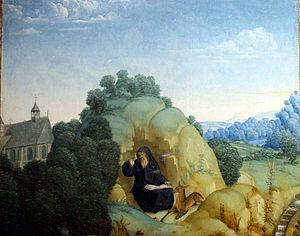
La chartreuse de Cologne est une ancienne chartreuse, c'est-à-dire un monastère de moines chartreux, qui se trouve dans le quartier Saint-Séverin de la ville de Cologne en Allemagne. Elle a été fondée en 1334 sous le vocable de sainte Barbe et s'est développée jusqu'à devenir la plus importante d'Allemagne ; elle a été supprimée en 1794 par les troupes révolutionnaires françaises. Elle s'est dégradée au fil du temps et a été en grande partie détruite par les bombardements américains à la fin de la Seconde Guerre mondiale. Une grande partie des bâtiments actuels est une reconstruction d'après-guerre. L'église Sainte-Barbara est dévolue désormais à la communauté protestante depuis 1928.